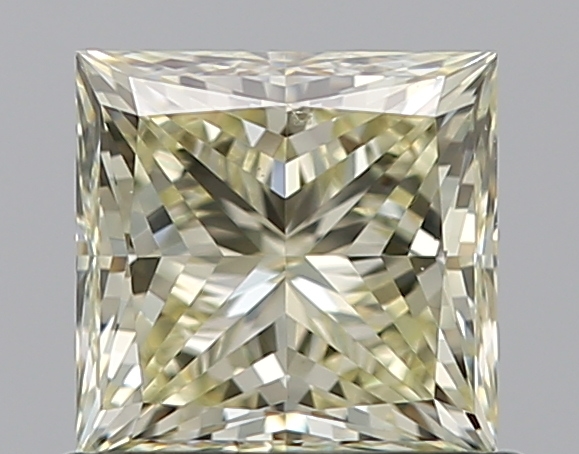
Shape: princess
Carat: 0.7
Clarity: VS2
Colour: S-T
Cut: EX
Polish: EX
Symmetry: VG
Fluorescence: F
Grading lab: GIA
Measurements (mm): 4.81 x 4.73 x 3.44